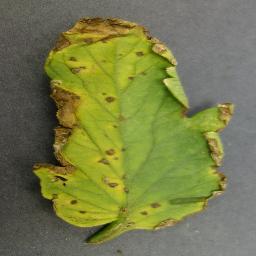
Label: Tomato___Bacterial_spot